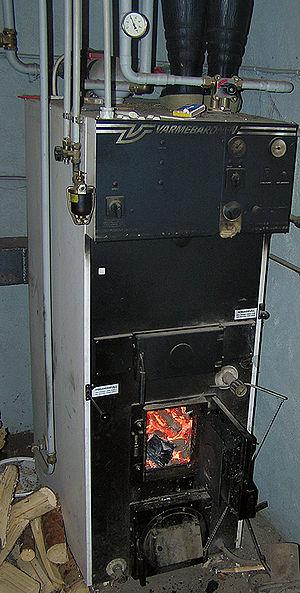
Le chauffage central désigne un mode de chauffage avec lequel on peut chauffer les différentes pièces d'une maison, d'un immeuble, ou d'une ville, à partir d'un seul générateur de chaleur communément nommé chaudière, ou chauffage urbain. La chaleur est acheminée au moyen d'un fluide caloporteur, dans des tuyaux, vers les radiateurs, ou directement au moyen d'air chaud, dans des gaines, vers les différentes pièces, comme c'est le cas pour les calorifères.